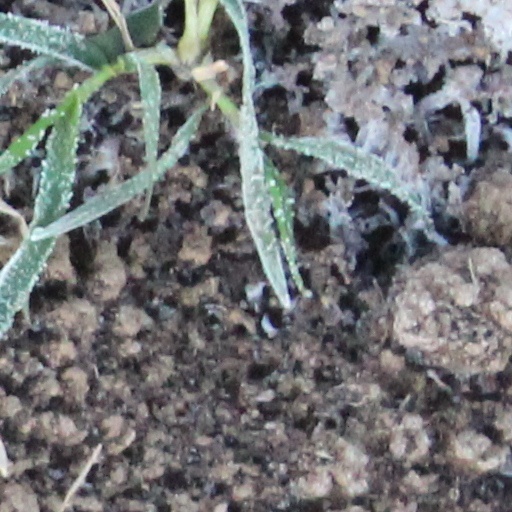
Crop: wheat